Raccoon

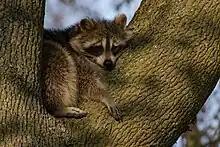
A raccoon sleeping on a tree in High Park, Toronto

There is archeological evidence that in pre-Columbian times raccoons were numerous only along rivers and in the woodlands of the Southeastern United States. As raccoons were not mentioned in earlier reports of pioneers exploring the central and north-central parts of the United States, their initial spread may have begun a few decades before the 20th century. Since the 1950s, raccoons have expanded their range from Vancouver Island—formerly the northernmost limit of their range—far into the northern portions of the four south-central Canadian provinces. New habitats which have recently been occupied by raccoons (aside from urban areas) include mountain ranges, such as the Western Rocky Mountains, prairies, and coastal marshes. After a population explosion starting in the 1940s, the estimated number of raccoons in North America in the late 1980s was 15 to 20 times higher than in the 1930s, when raccoons were comparatively rare. Urbanization, the expansion of agriculture, deliberate introductions, and the extermination of natural predators of the raccoon have probably caused this increase in abundance and distribution.